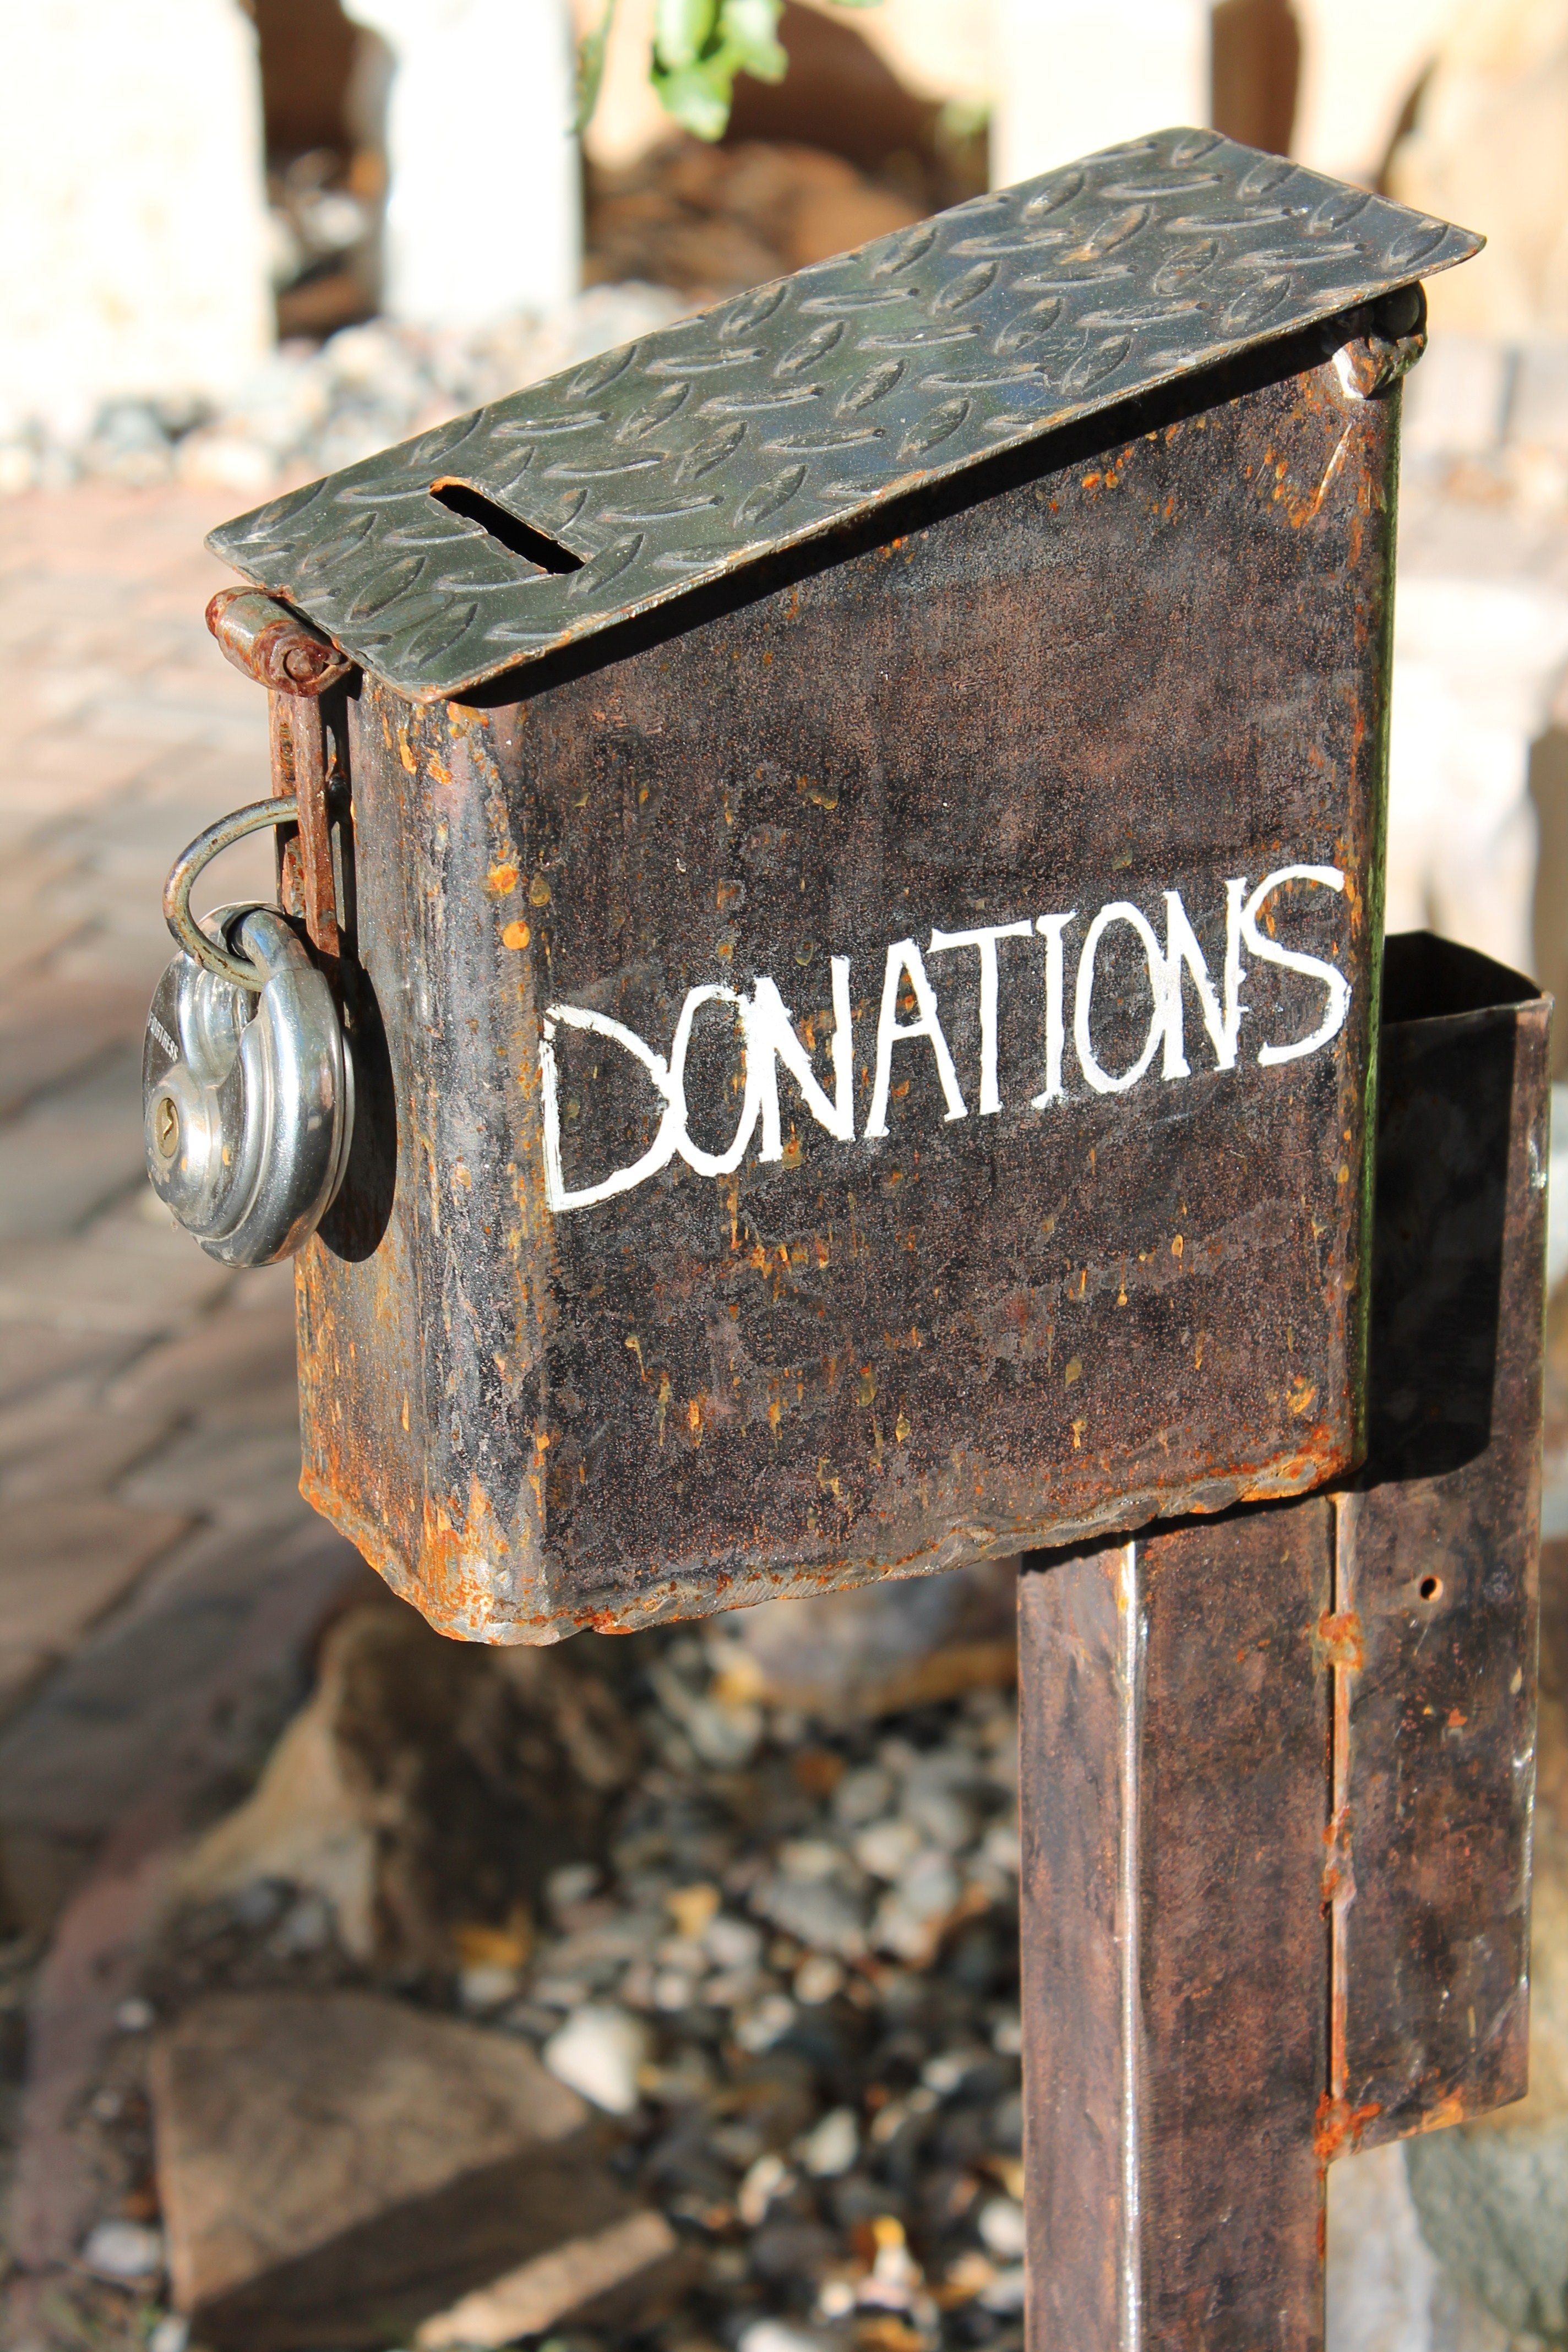
wood, giving, money, charity, care, material, help, cash, iron, give, share, support, donate, moral, participation, assistance, helping, altruism, concern, man made object, donations, donation box, donating, altruistic, selfless